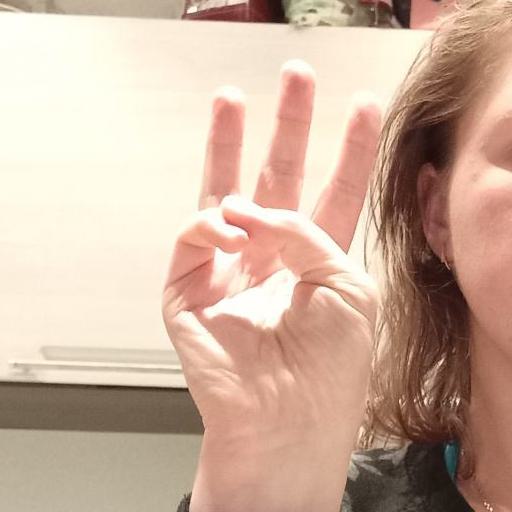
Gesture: three